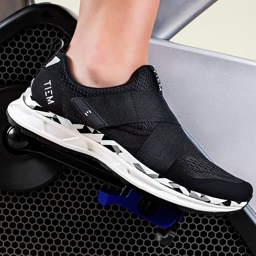
footwear for the modern athlete